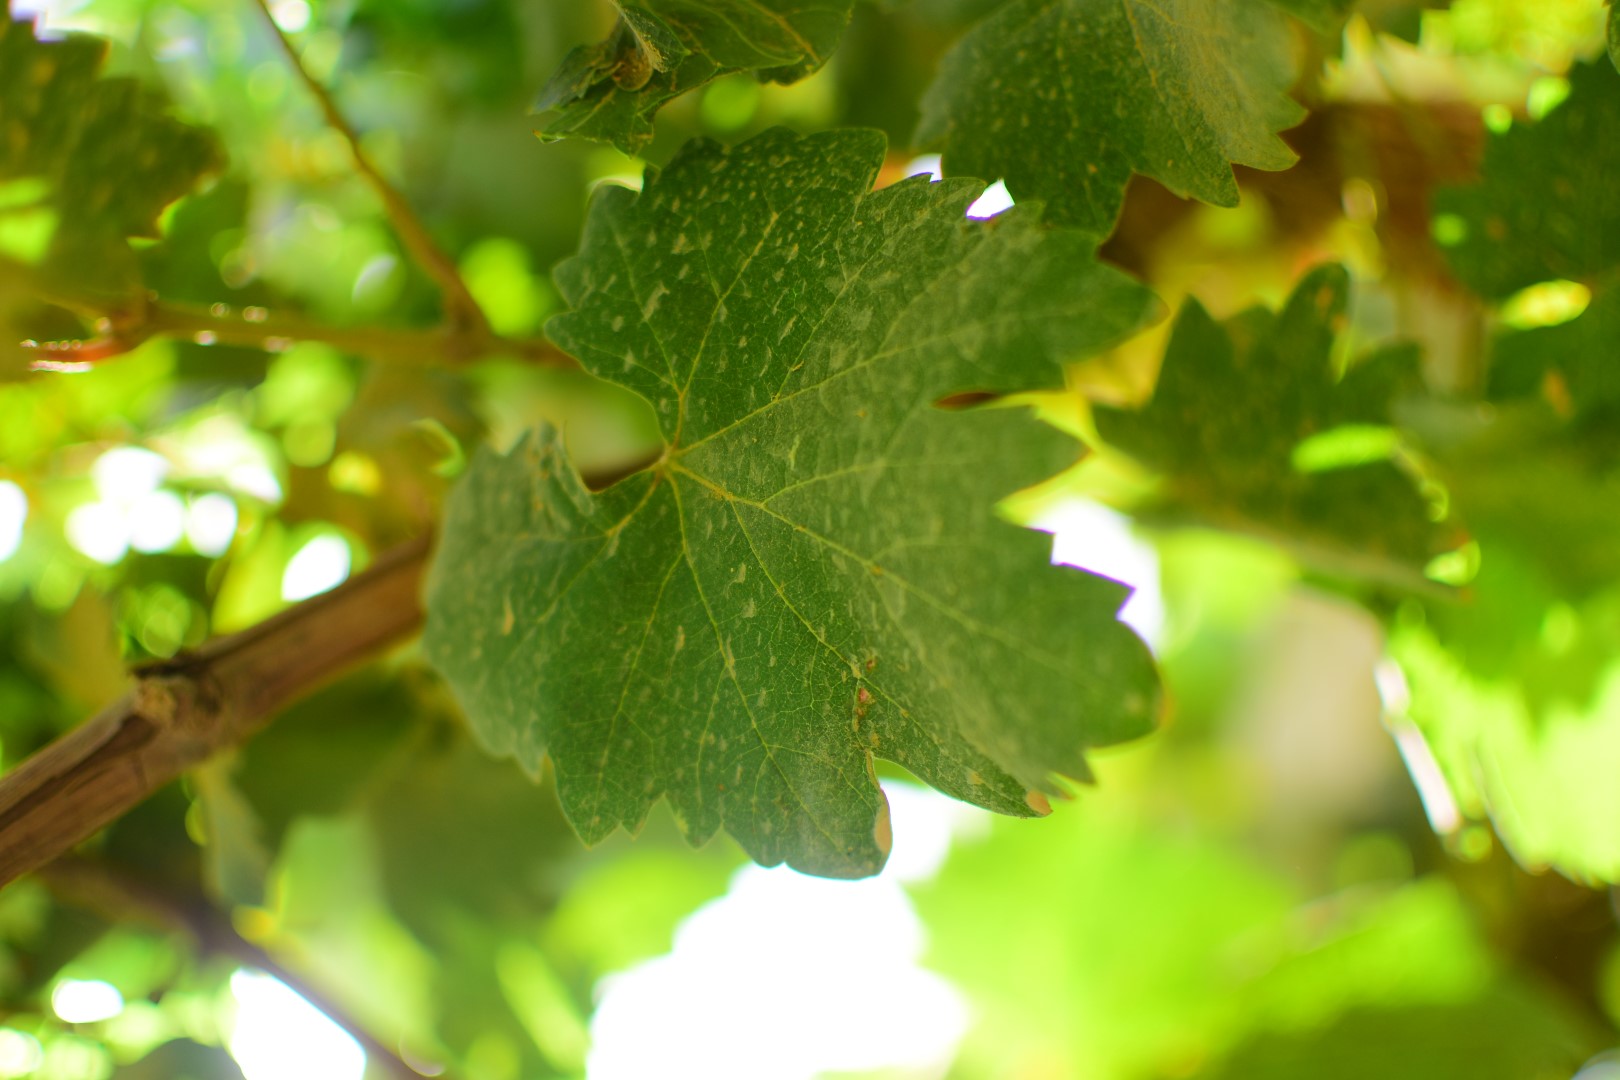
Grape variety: Shdah